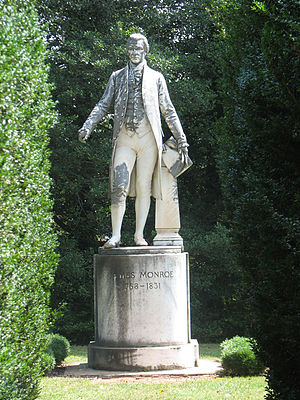
James Monroe / Erindring
Statue af Monroe ved Ash Lawn-Highland
Statue af James Monroe på Ash Lawn-Highland, hans hjem i Virginia
James Monroe var USA's 5. præsident, 1817 – 1825. Hans embedstid var kendetegnet ved erhvervelsen af Florida, Missourikompromiset hvor Missouri blev erklæret for en slavestat, optagelsen af Maine i 1820 som slavefri stat samt fremsættelsen af Monroedoktrinen, som erklærede USA's modstand mod europæisk indblanding i Amerika og afbrød alle bånd til Frankrig, som eksisterede fra Krigen i 1812.